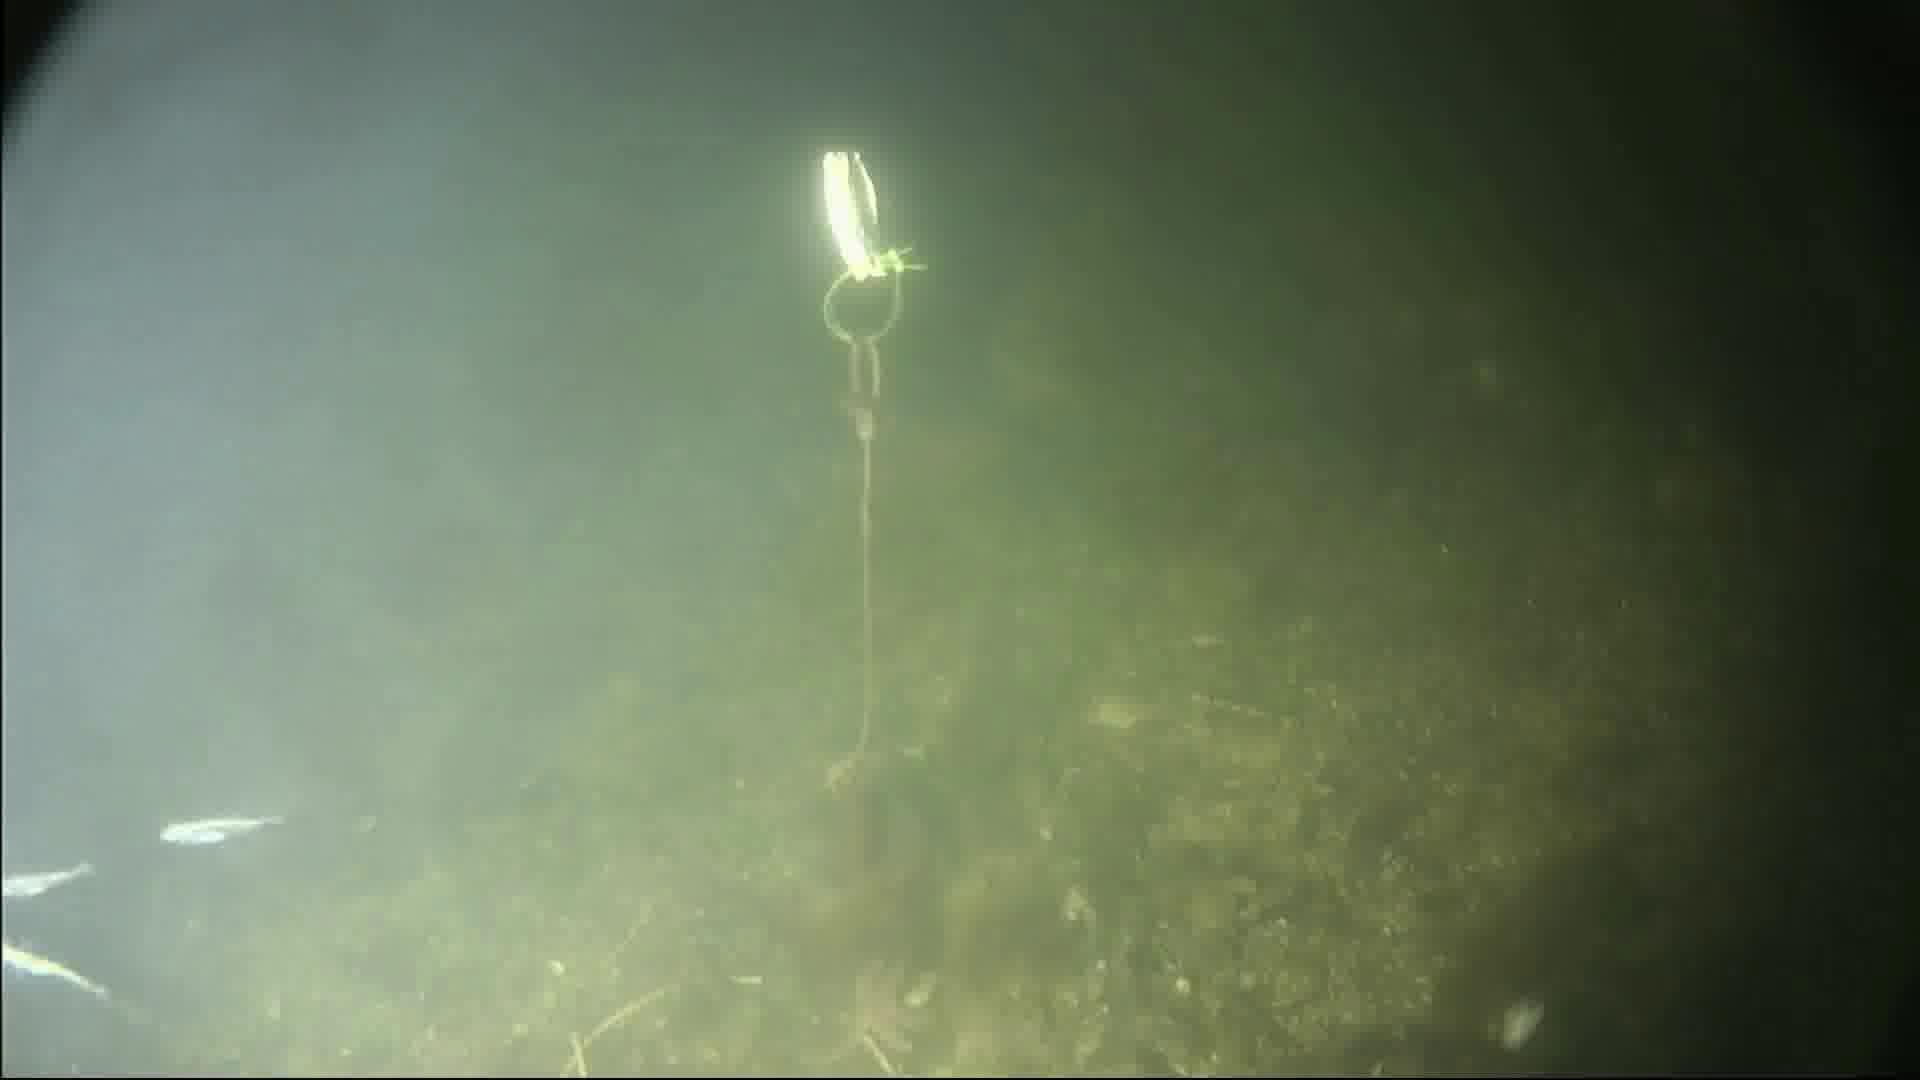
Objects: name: starfish
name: crab
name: small_fish